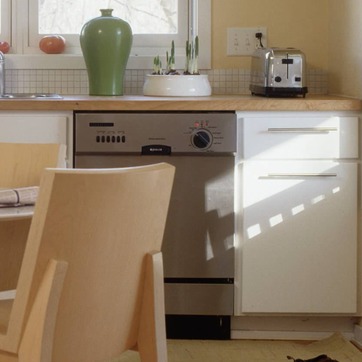
Material: metal